Steve Sisolak

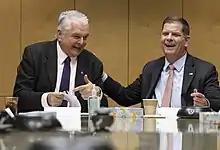
Sisolak with U.S. Labor Secretary Marty Walsh

On January 7, 2019, Sisolak was sworn in as the 30th governor of Nevada. He succeeded Brian Sandoval and became the first Democrat to serve as governor of Nevada since Bob Miller left office in 1999. On May 30, 2019, Sisolak vetoed a bill that proposed the adoption of National Popular Vote Interstate Compact in the presidential elections.